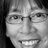
Emotion: happy